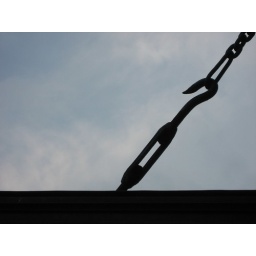
Holding up the porch roof at our new office in the Stieff Silver building.